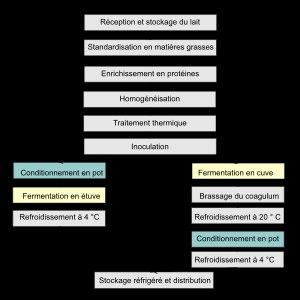
Le yaourt, yahourt, yogourt ou yoghourt, est un lait fermenté par le développement des seules bactéries lactiques thermophiles Lactobacillus delbrueckii subsp. bulgaricus et Streptococcus thermophilus qui doivent être ensemencées simultanément et se trouver vivantes dans le produit fini. C'est la définition officielle française depuis 1963 précisée par le décret de 1988. D'un pays à l'autre, les législations peuvent cependant différer.